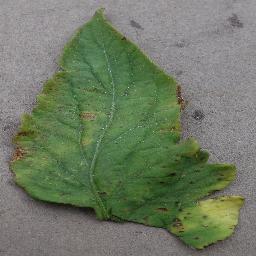
Label: Tomato___Bacterial_spot